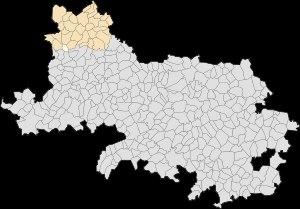
Fleury est une commune française située dans le département du Pas-de-Calais en région Hauts-de-France.